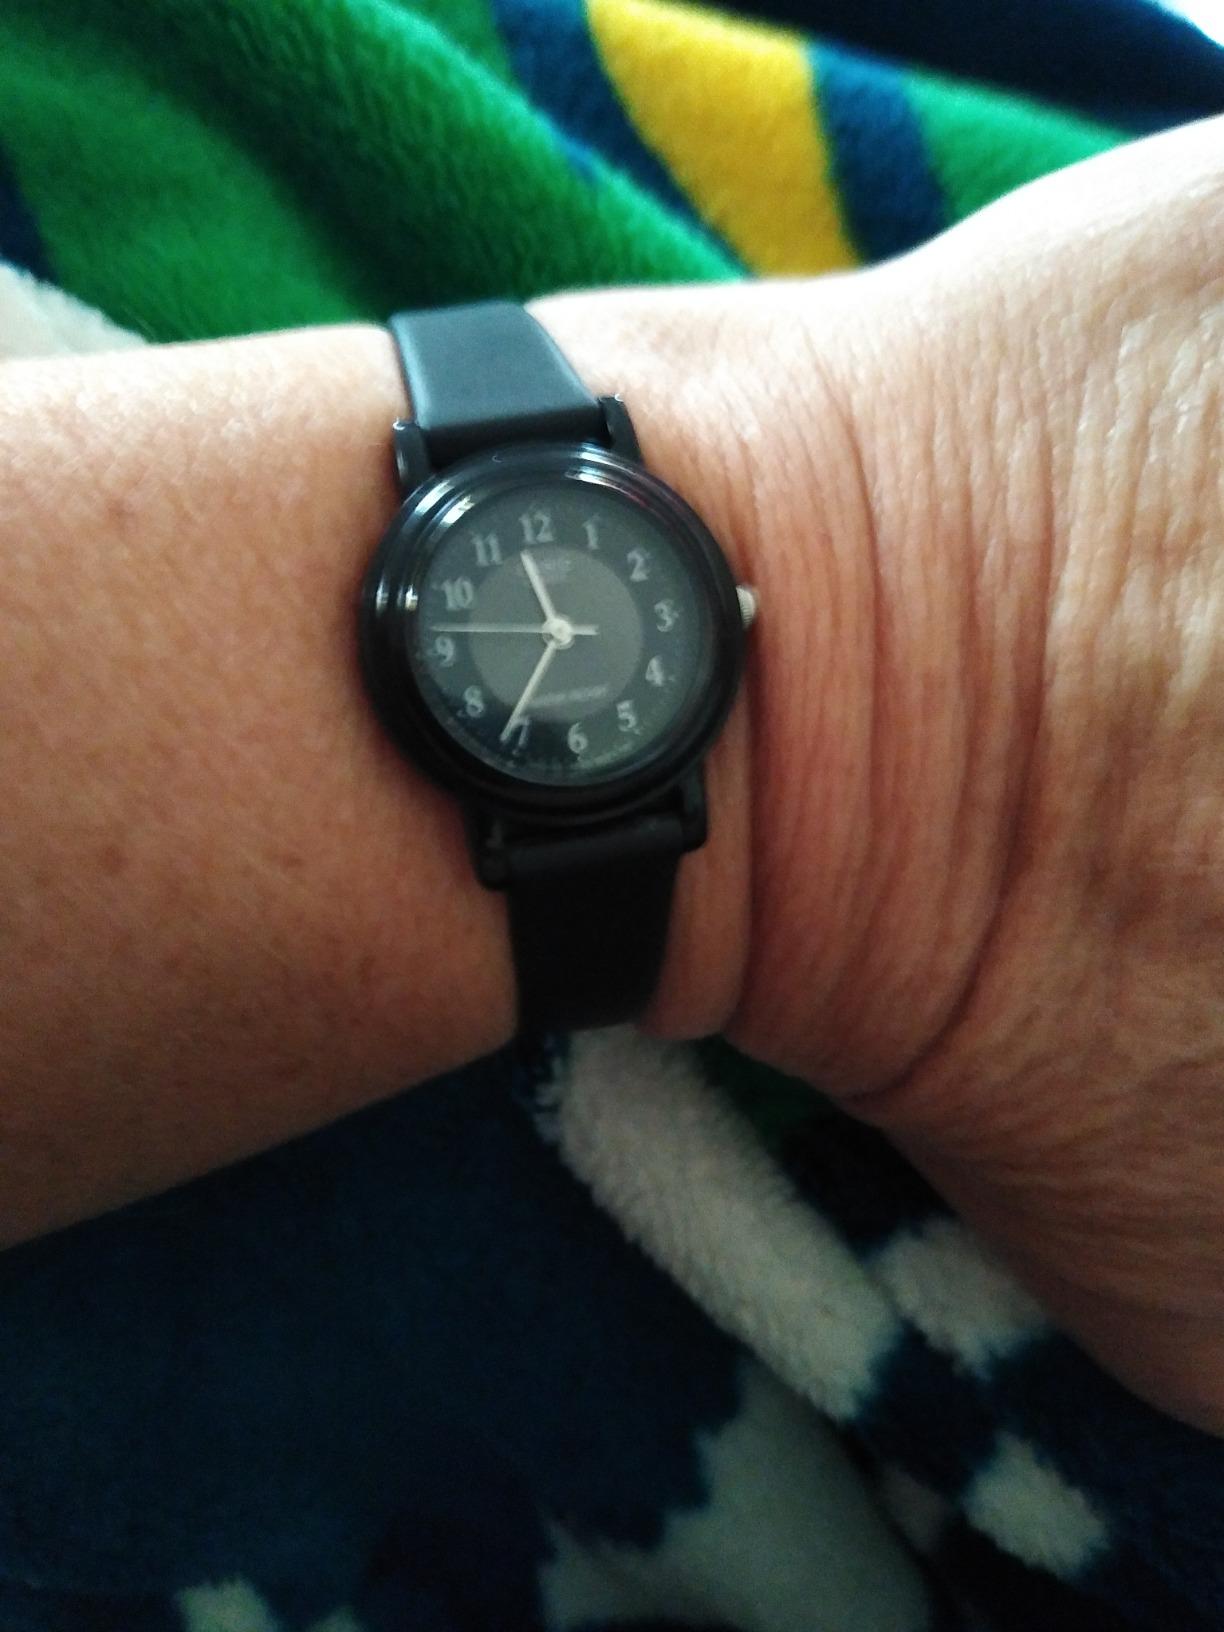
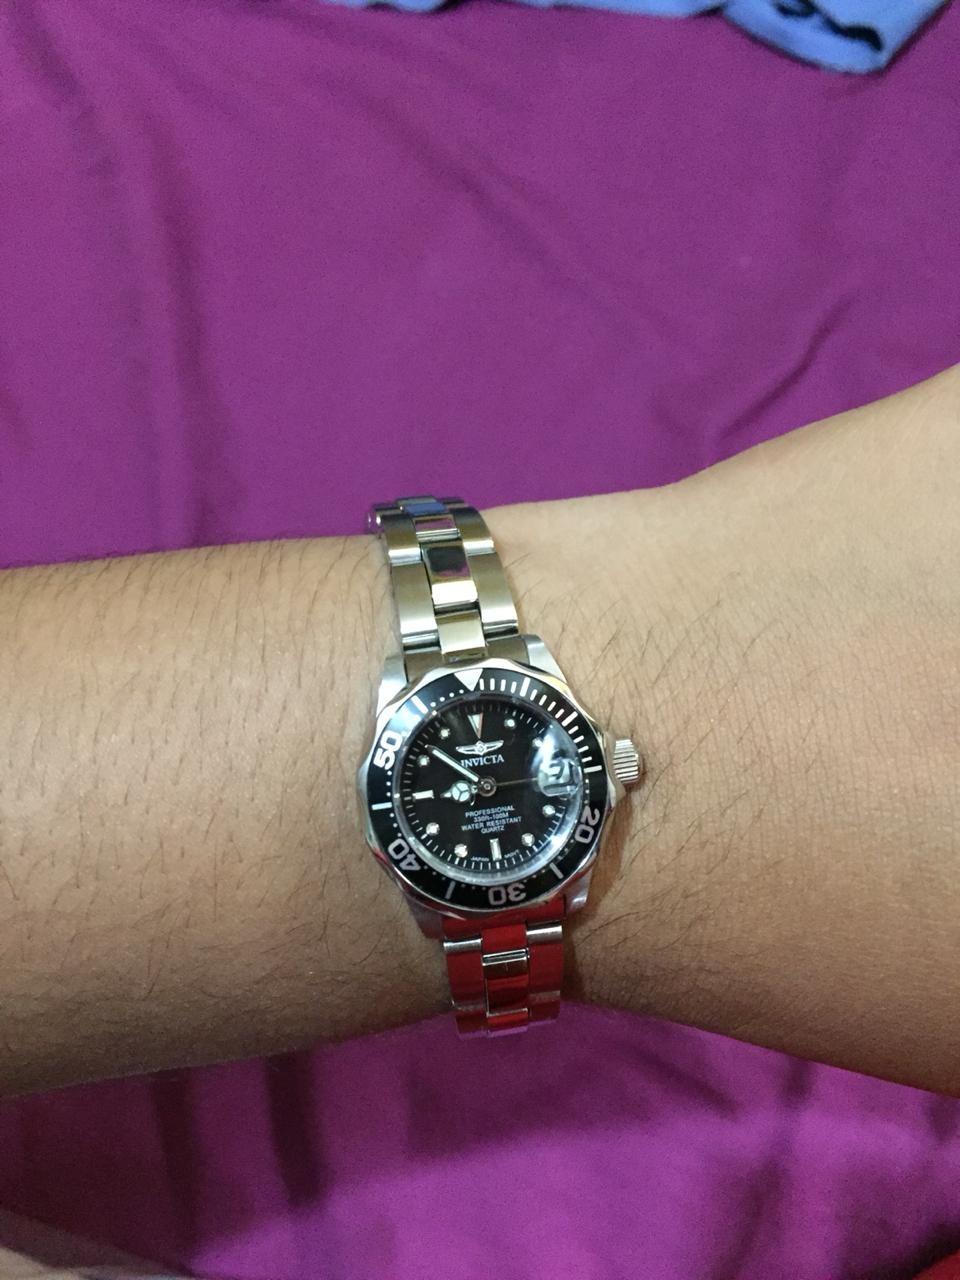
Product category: accessories_watch
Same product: no